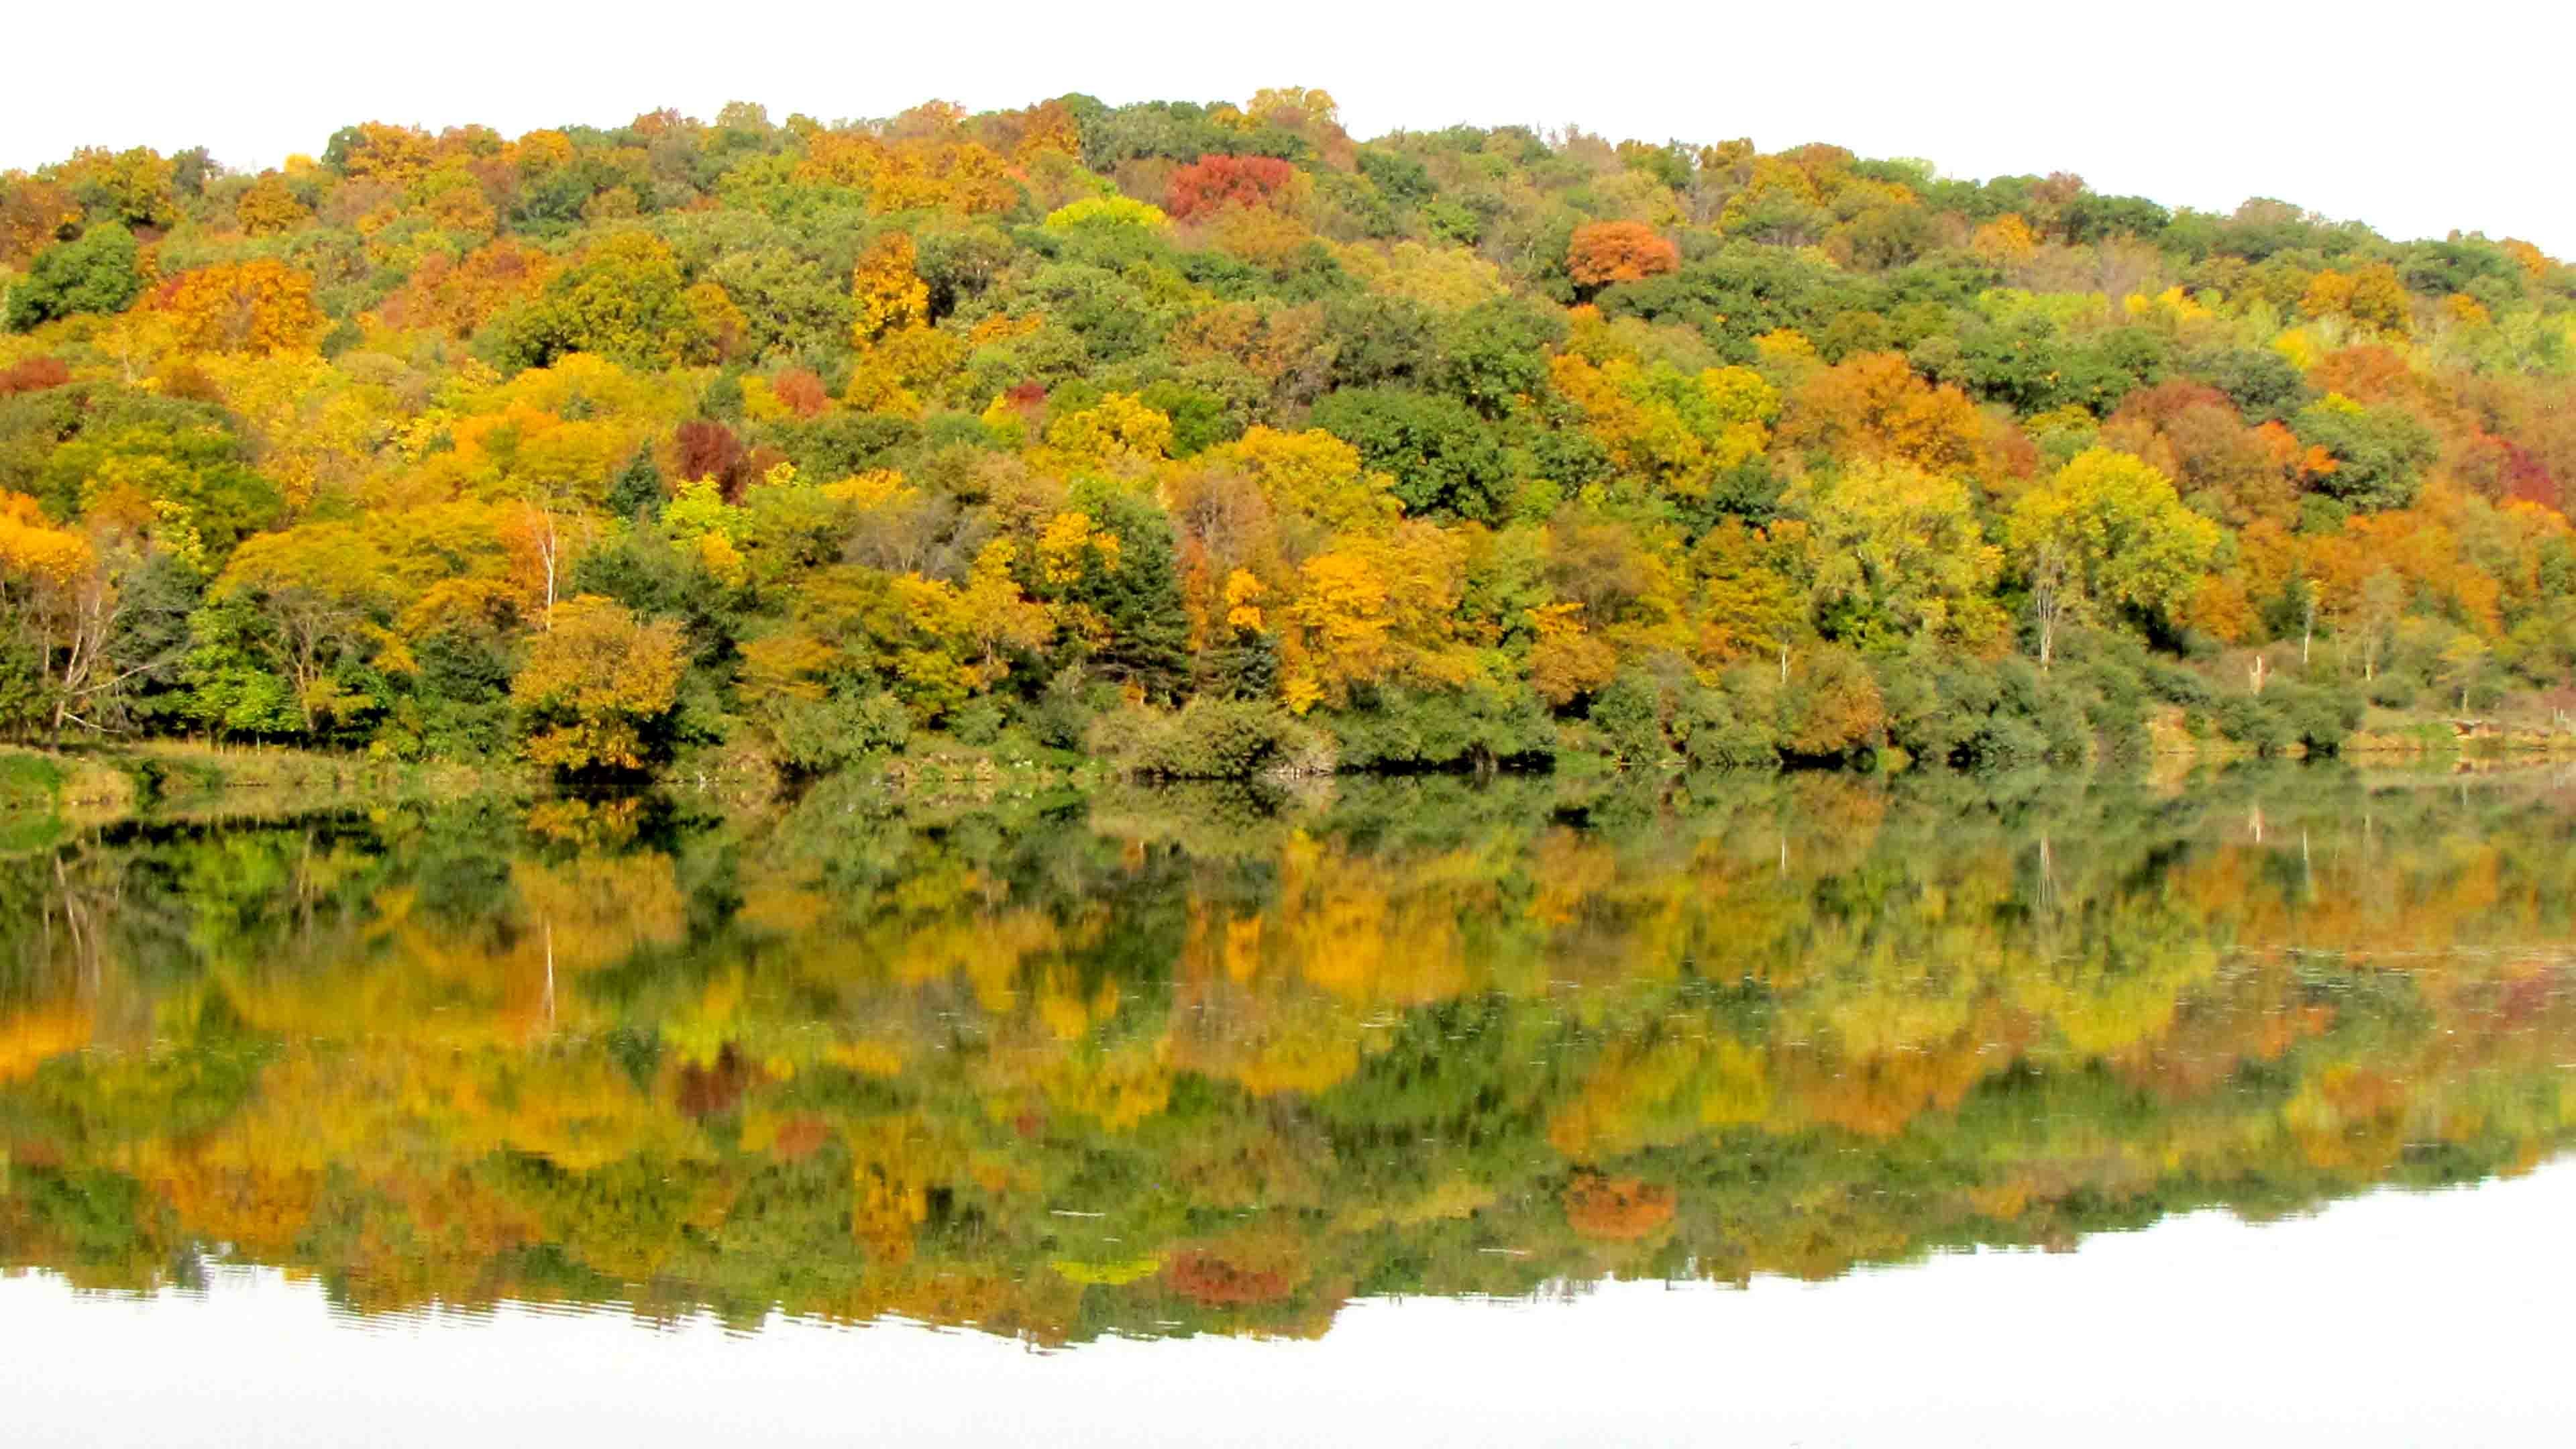
tree, plant, leaf, flower, autumn, season, vegetation, shrub, deciduous, ecosystem, flowering plant, woody plant, land plant